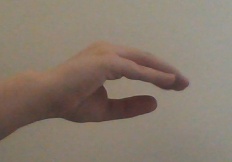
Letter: jeem